Carlos Collado

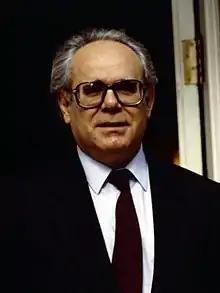

Carlos Collado Mena (born 12 July 1938) is a Spanish politician and member of the Spanish Socialist Workers' Party (PSOE) from the Region of Murcia who served as the second President of the Region of Murcia from March 1984 to April 1993.